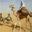
Label: camel